Moulton Windmill

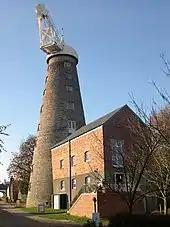
Moulton Windmill

Moulton Windmill in the Lincolnshire village of Moulton, between Spalding and Holbeach is a restored windmill claimed to be the tallest tower mill in the United Kingdom.